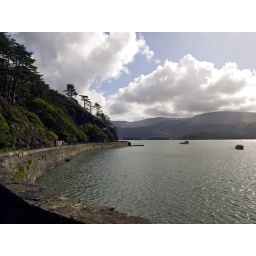
wall by the lake